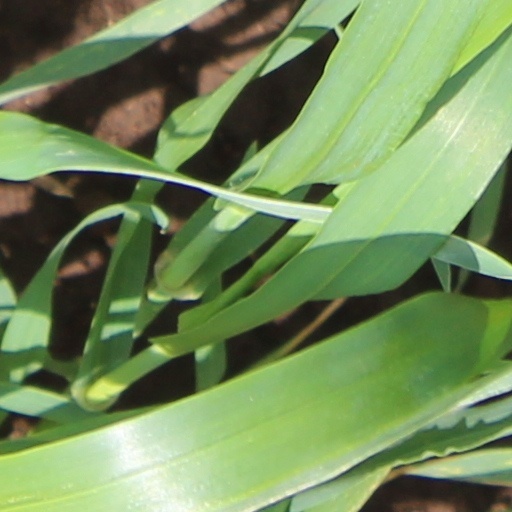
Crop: wheat